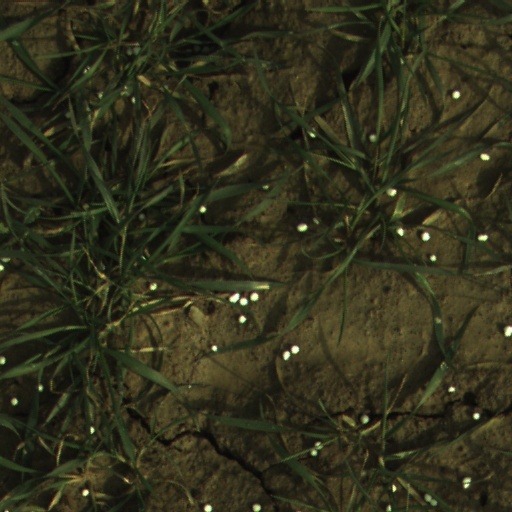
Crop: wheat